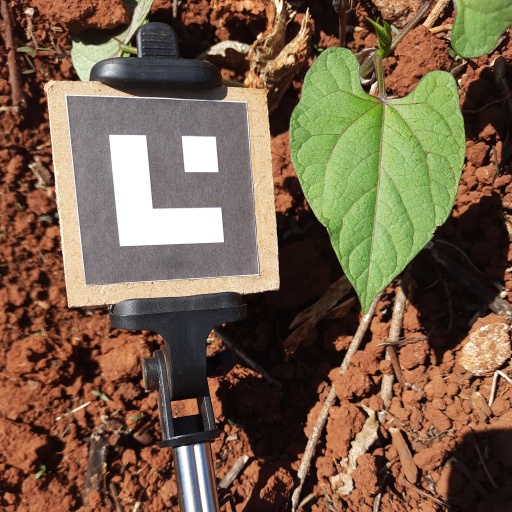
Observations: flat surface, no eating holes, under sunlight